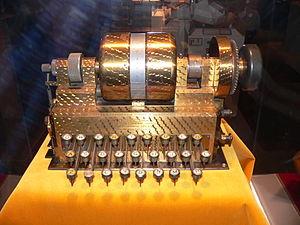
Edward Hugh Hebern, né à Streator dans l'Illinois le 23 avril 1869 et mort le 10 février 1952, est un inventeur américain qui a imaginé et conçu la première machine électromécanique de chiffrement basée sur un système de rotors, la machine de Hebern.